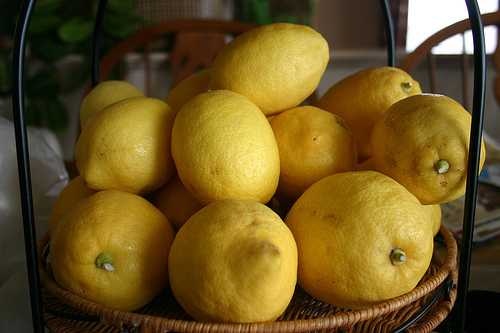
Label: Lemon